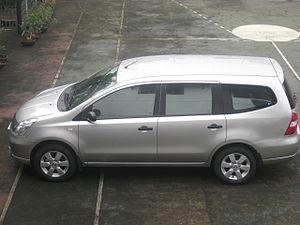
La Nissan Livina est une automobile construite en Chine par Nissan. C'est une petite familiale, entre le break et le monospace, dont l'apparence est assez proche de celle de la première génération de Nissan Note. L'empattement est d'ailleurs commun. Les différences esthétiques sont toutefois nombreuses. La Lavina est en outre plus longue et l'habitacle diffère totalement, jusqu'à la planche de bord, spécifique à chacun des deux modèles.